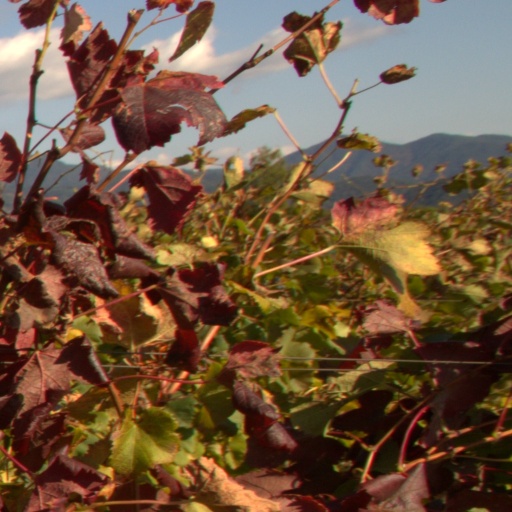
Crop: grape